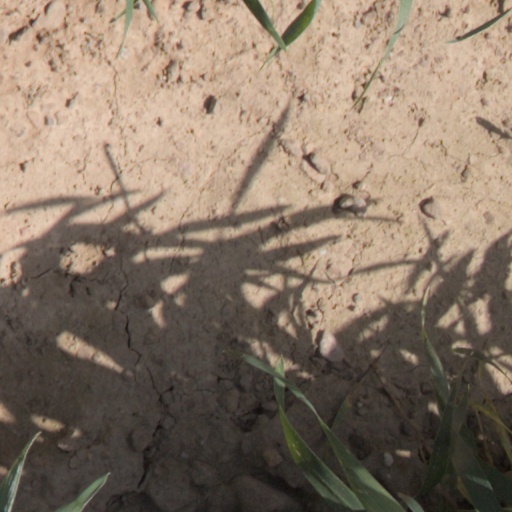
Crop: wheat